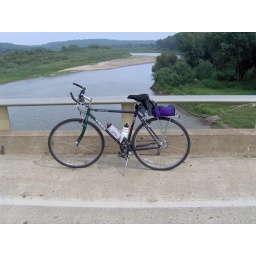
My bike on the Des Moines River bridge near Luther, IA